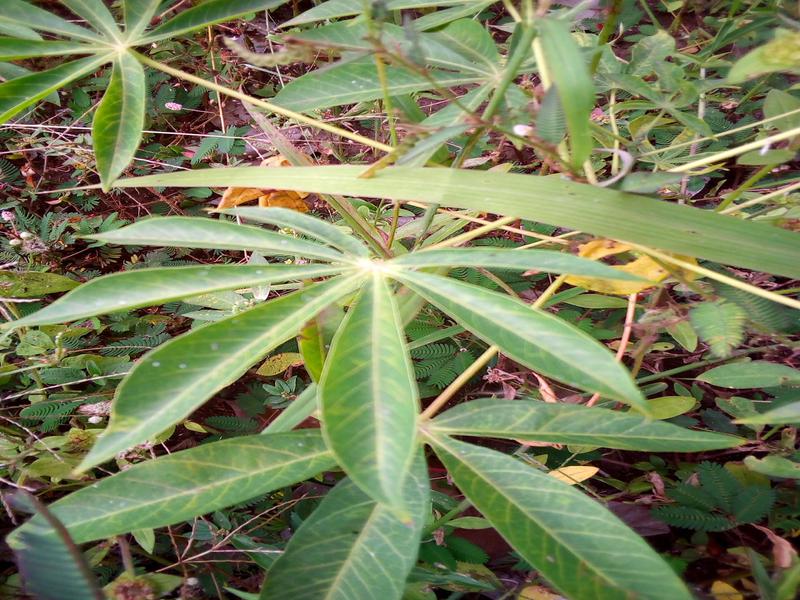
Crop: cassava
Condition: brown_streak_disease